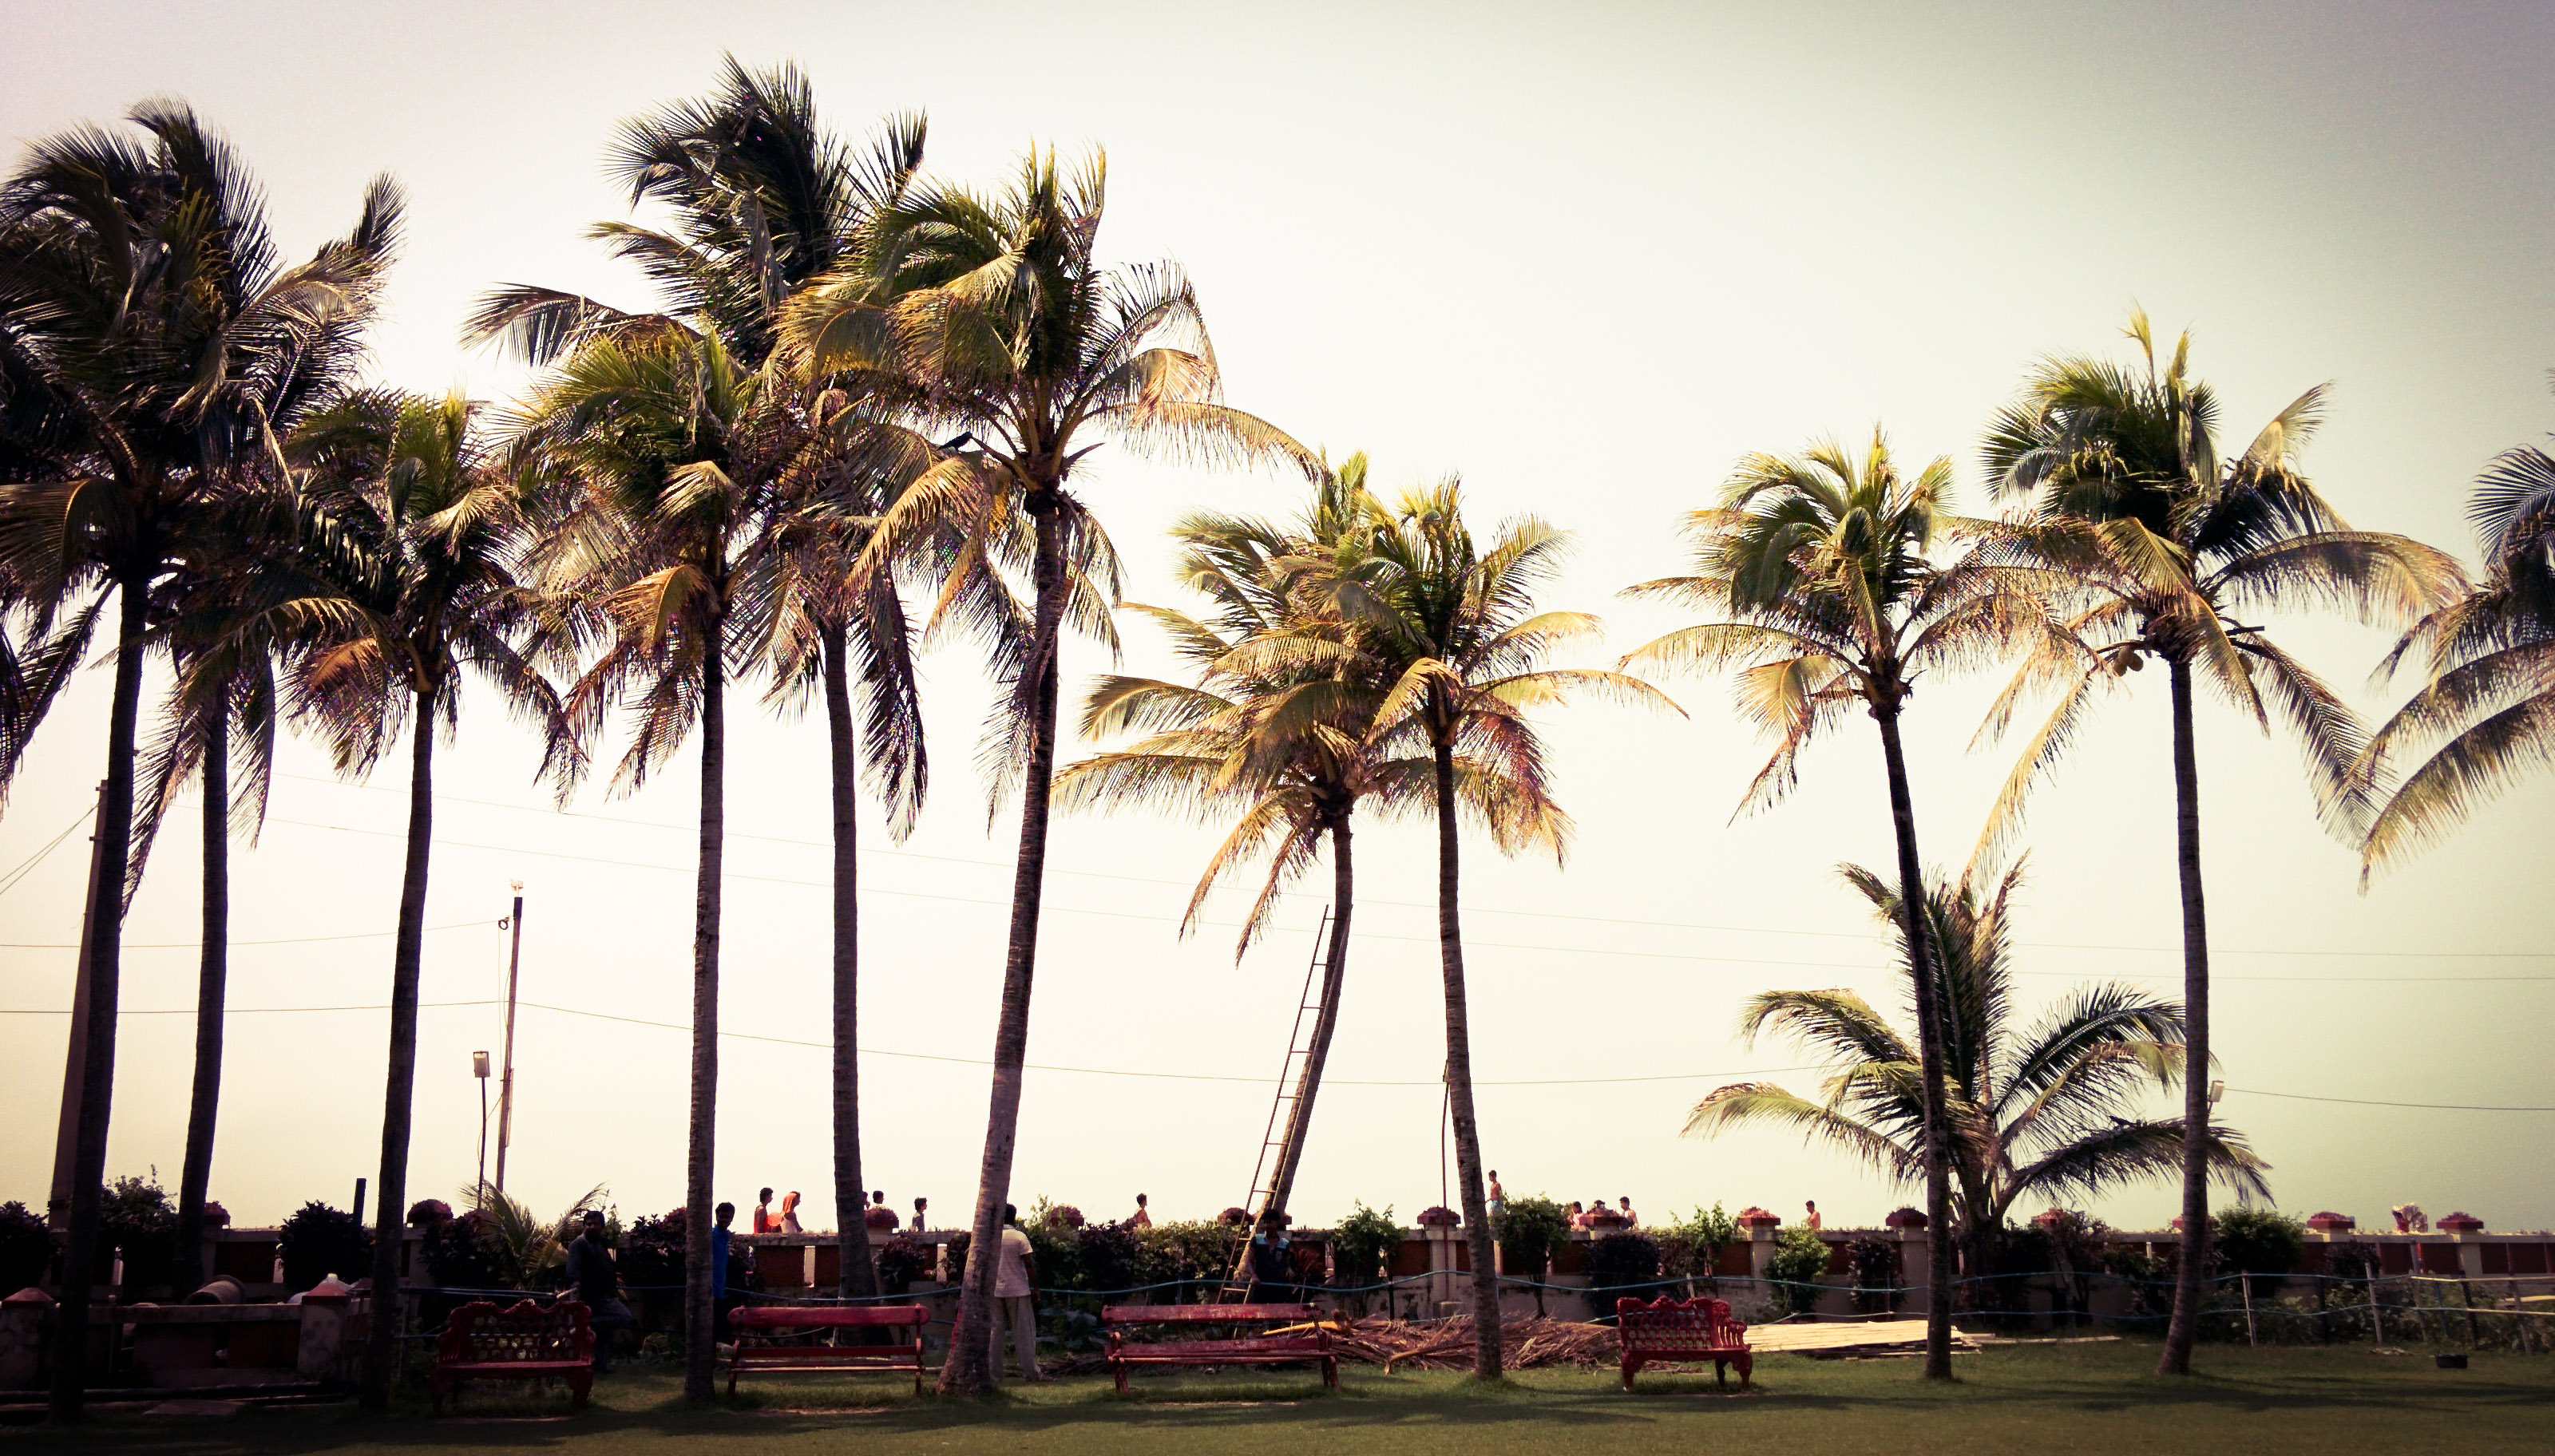
tree, plant, sunset, flower, vacation, evening, paradise, tropical, trees, resort, benches, coconuts, coconut trees, flowering plant, date palm, woody plant, land plant, arecales, palm family, borassus flabellifer